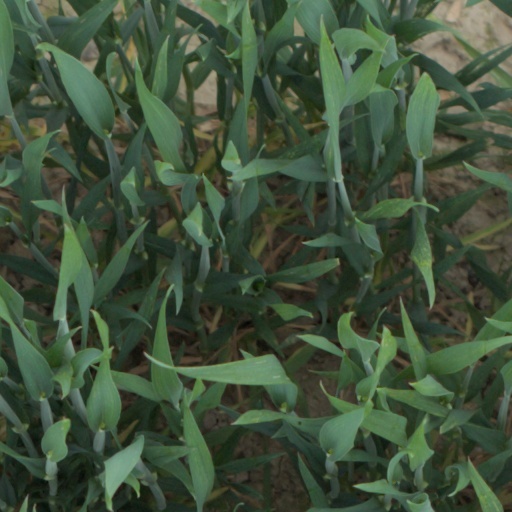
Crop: wheat